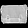
Label: Bag